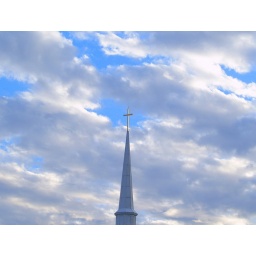
The gold cross on top of the steeple really caught my eye against the blue in the sky.